Krishna

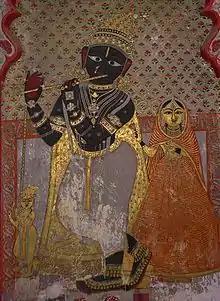
14th-century fresco of Radha Krishna in Udaipur, Rajasthan

Krishna is often depicted wearing a peacock-feather wreath or crown, and playing the bansuri (Indian flute). In this form, he is usually shown standing with one leg bent in front of the other in the "Tribhanga" posture. He is sometimes accompanied by cows or a calf, which symbolise the divine herdsman "Govinda". Alternatively, he is shown as a romantic young boy with the gopis (milkmaids), often making music or playing pranks.